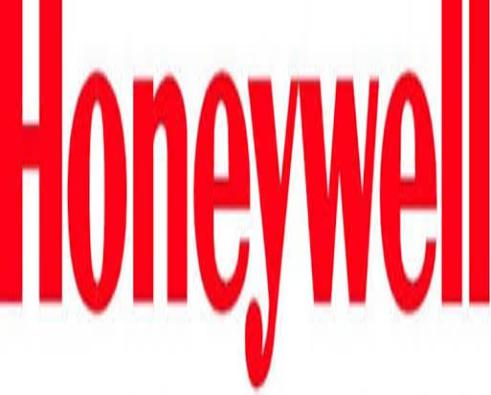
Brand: Honeywell
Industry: Necessities